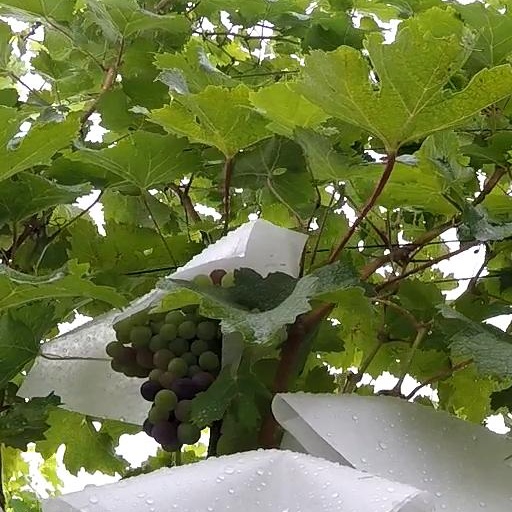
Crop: grape